Juhi Chawla

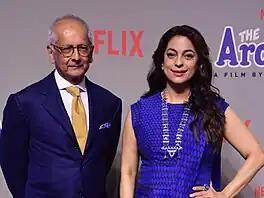

Chawla married industrialist Jay Mehta in 1995. The couple has two children. In an interview Chawla revealed that her daughter Jhanvi wants to be a writer, instead of joining films.